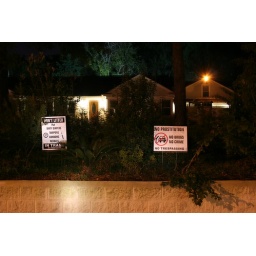
A house in Houston put out these signs because of issues a bus stop in front of their house has created.